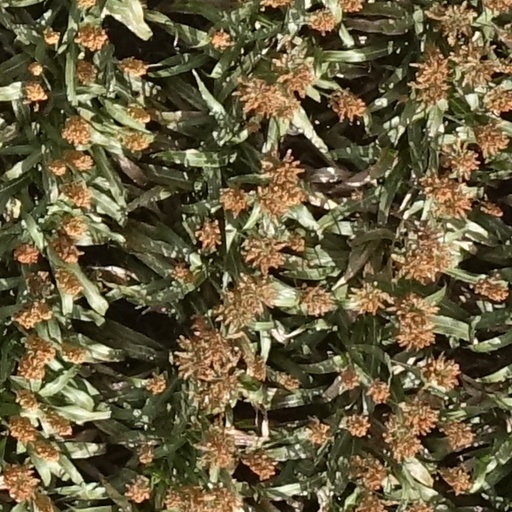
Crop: sorghum